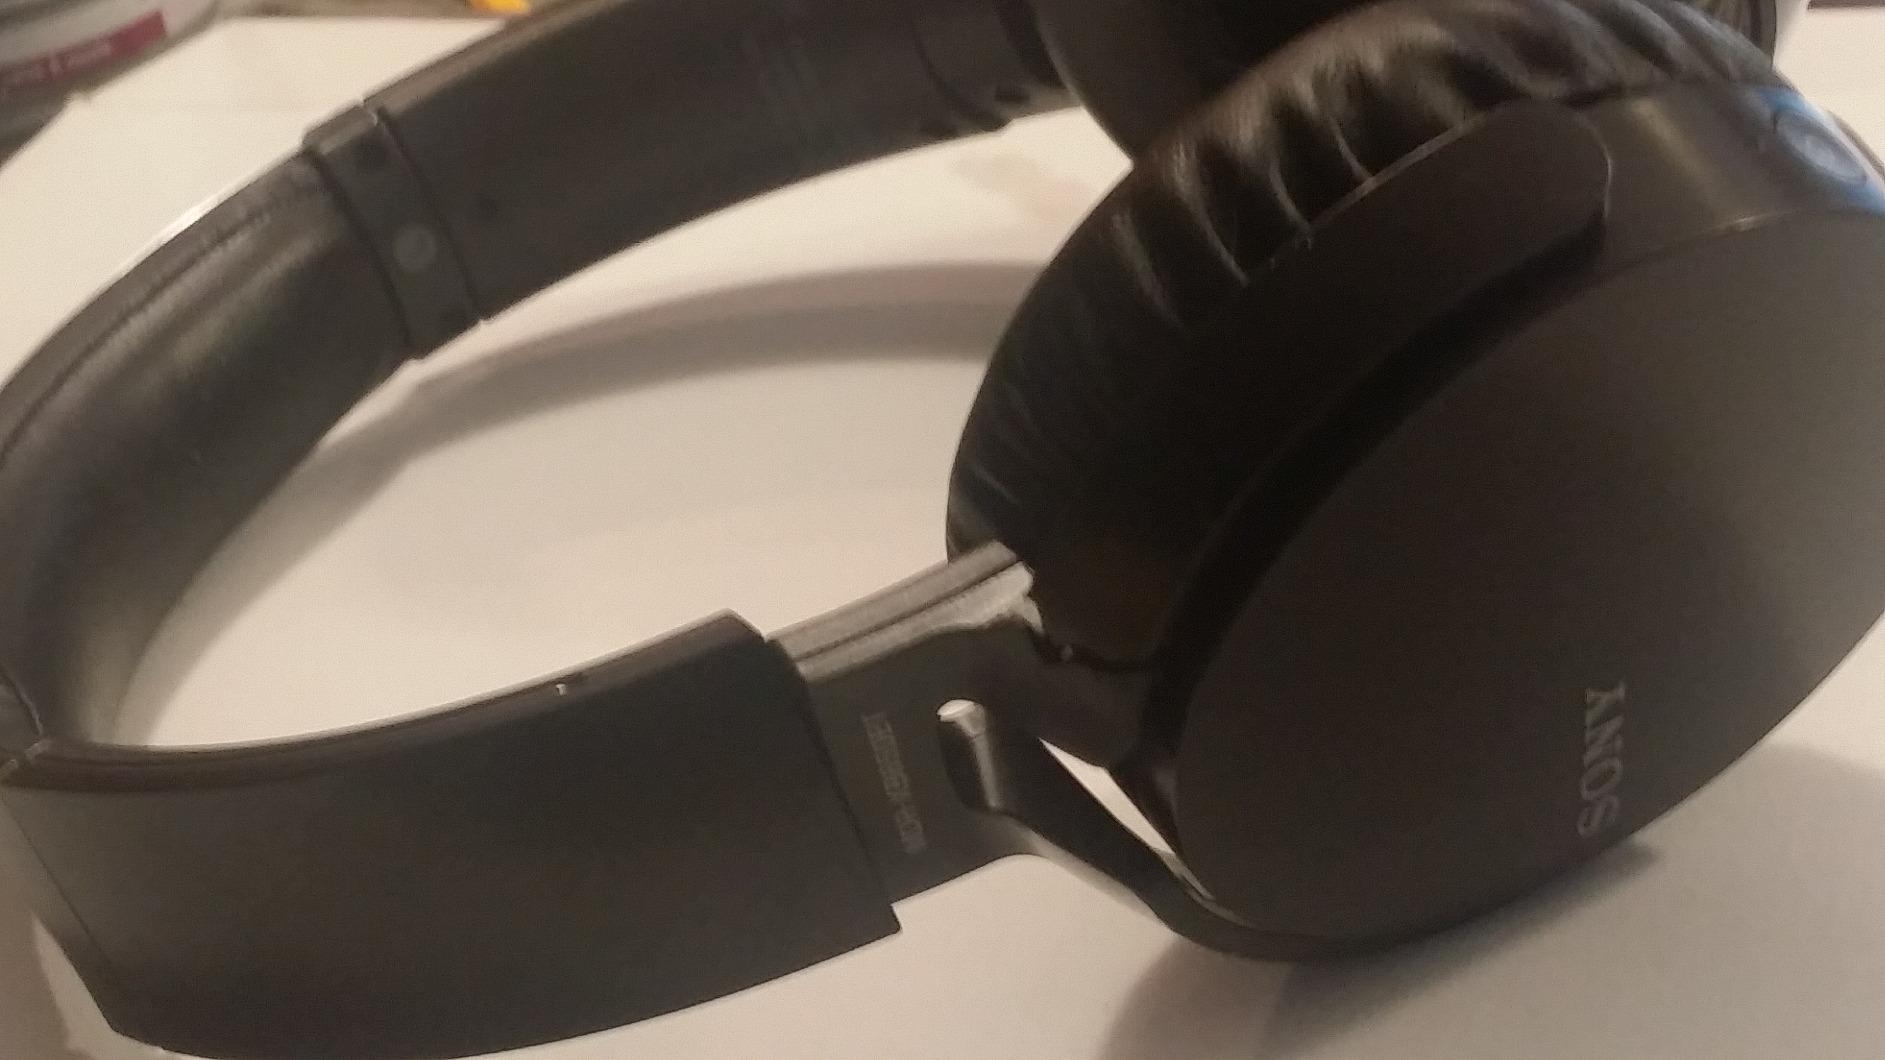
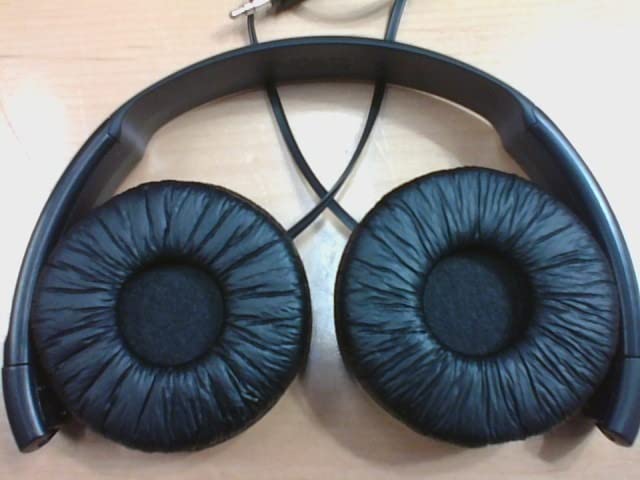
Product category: headphones
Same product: no